Sting (wrestler)

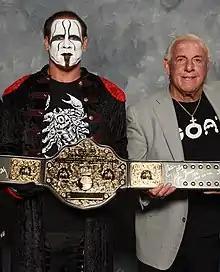
Sting with long time on-screen rival and real life friend Ric Flair

Sting's first match with AEW took place at Revolution teaming with Darby Allin and defeating Team Taz (Brian Cage and Ricky Starks) in a Street Fight, which was pre-taped on location.